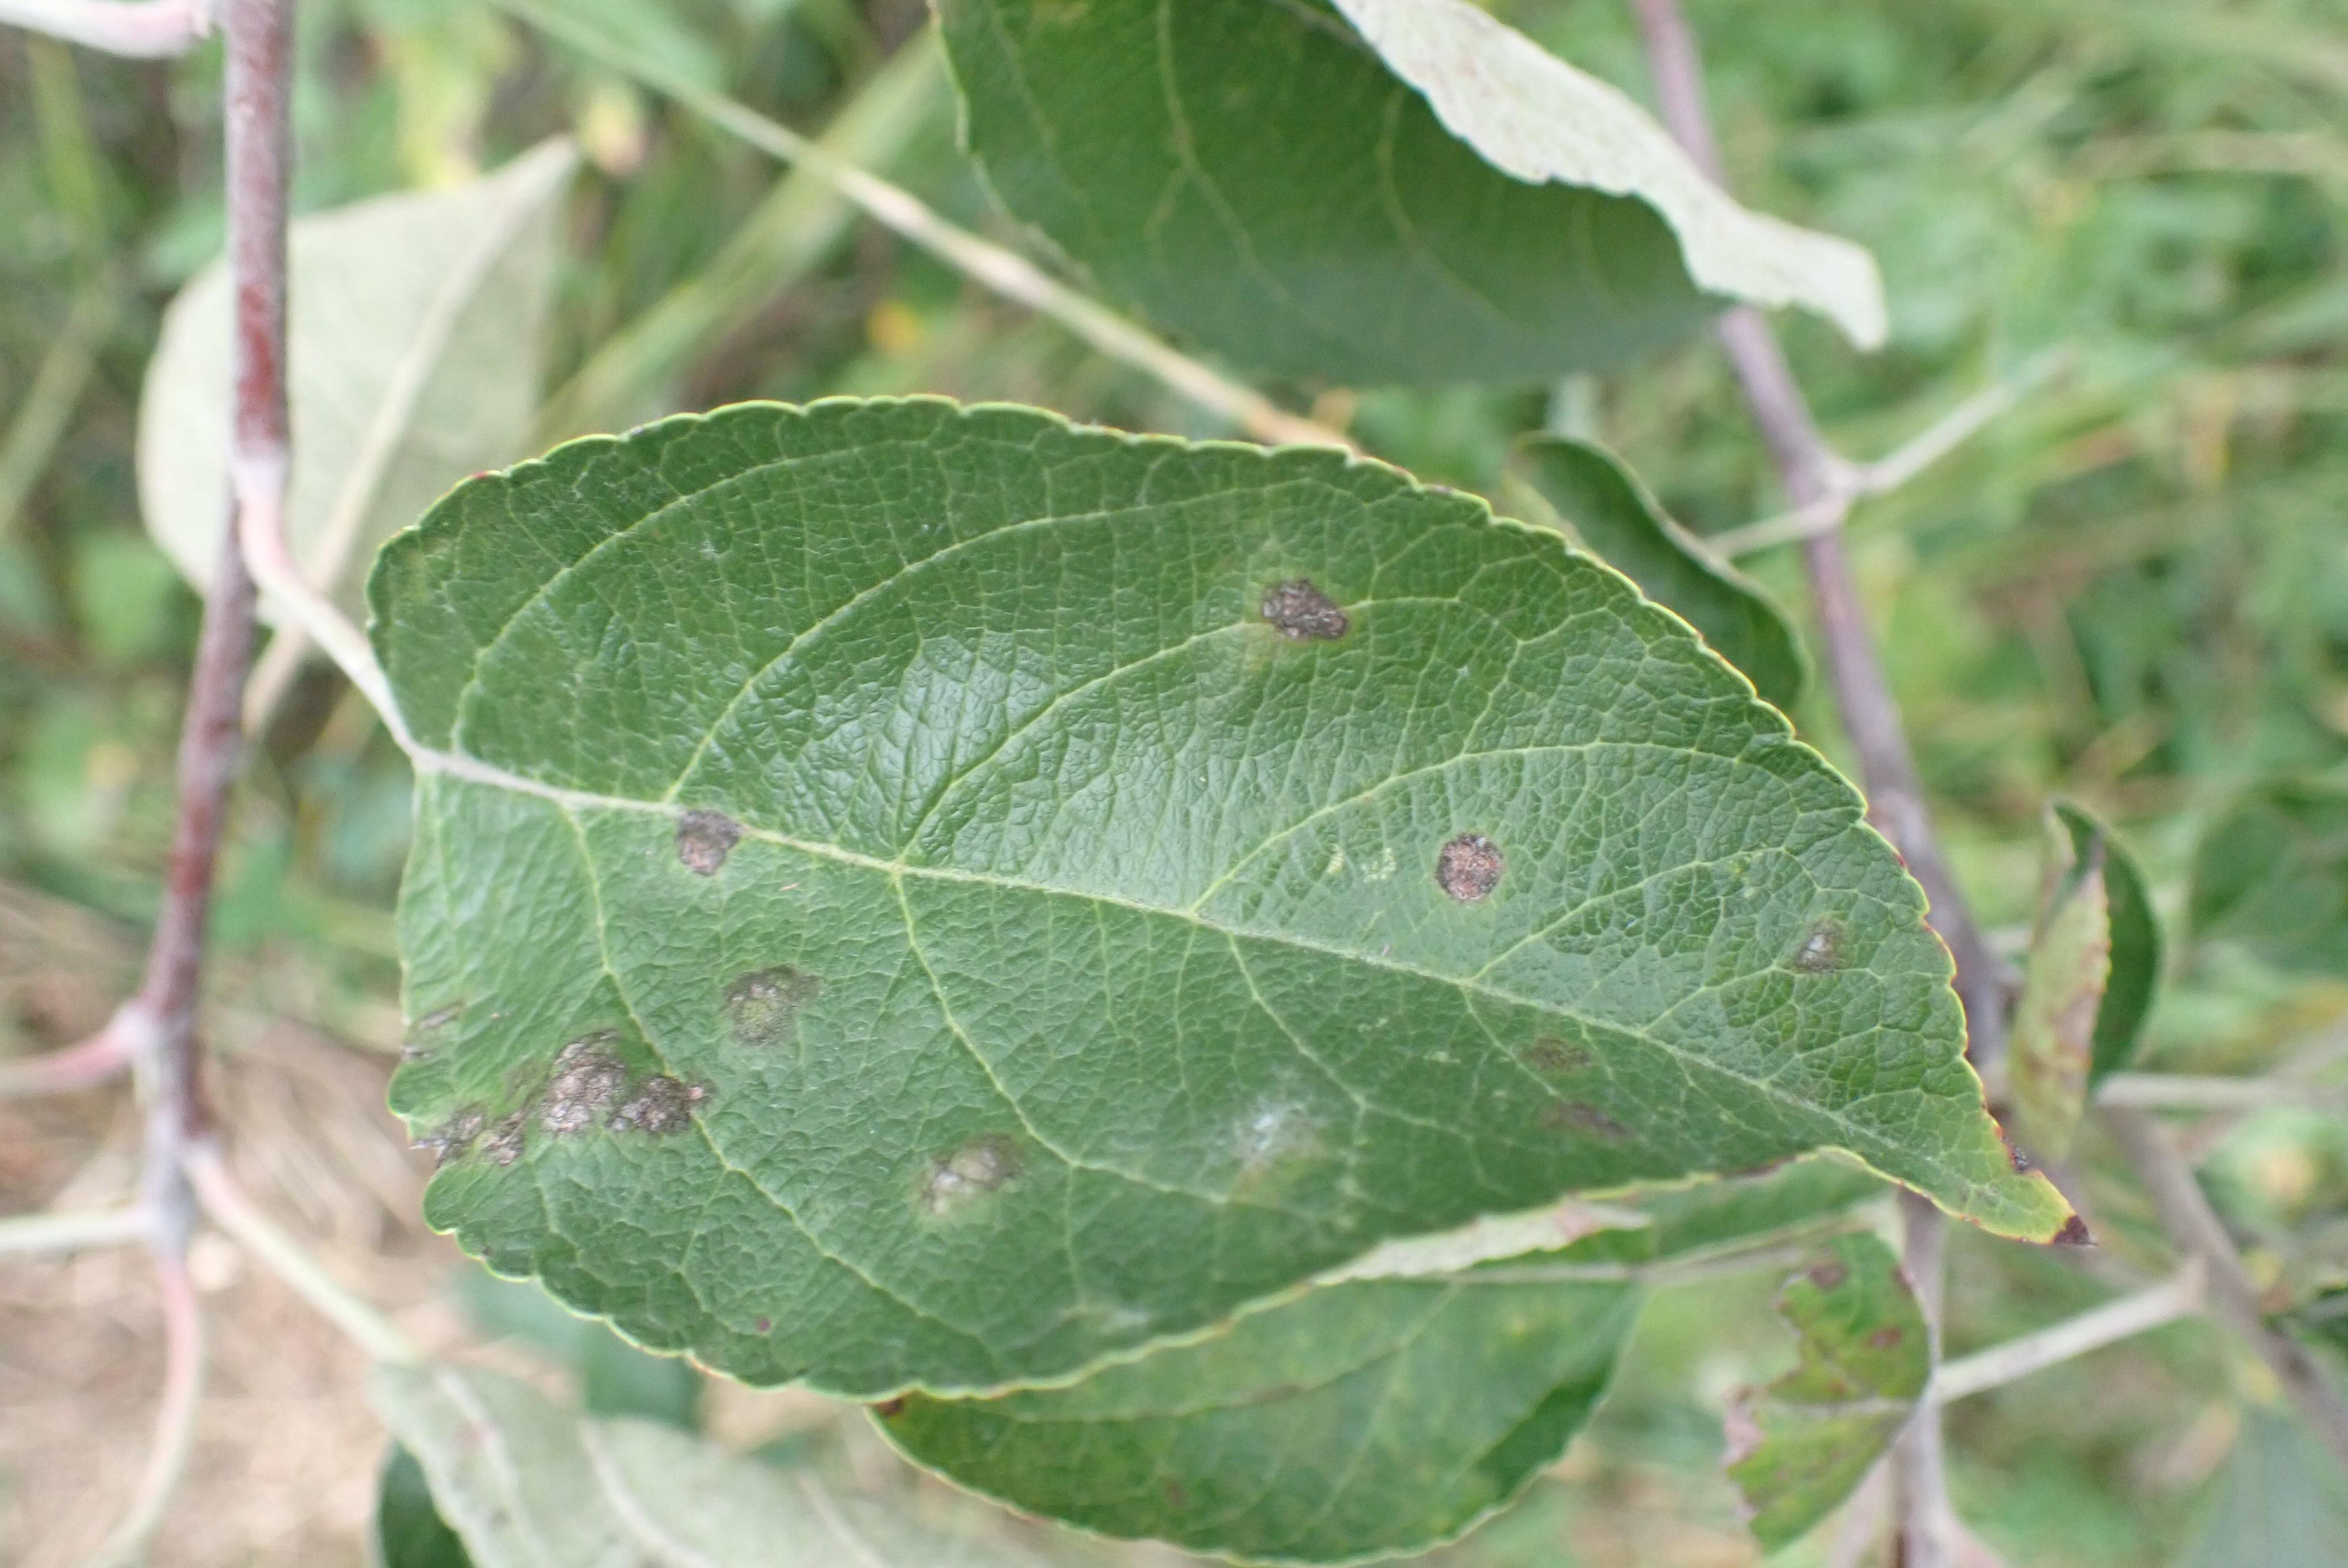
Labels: complex